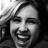
Emotion: happy